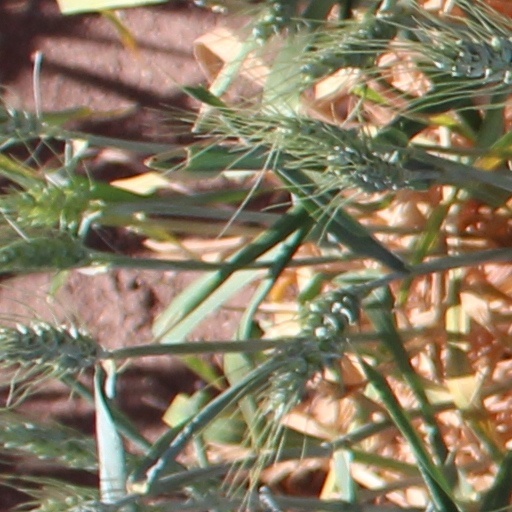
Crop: wheat